Geological history of North America

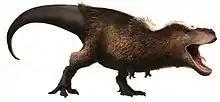

The eastern coast of the US became warmer and wetter during the Early Jurassic because the newly formed Atlantic Ocean brought it into contact with more humid air. Fossils spanning from the Late Triassic to Early Jurassic were preserved in the Newark Supergroup, which is found between the Canadian province Nova Scotia and South Carolina. Rifting continued in the eastern part of the country during the Early Jurassic as the eastern United States drifted apart from Greenland and Europe. The Pacific Plate forced its way under the North American plate, triggering geologic upheaval, including volcanism, on the west coast. Ichthyosaurs remained the dominant marine reptiles of the Early Jurassic, but as the Jurassic progressed that title was gradually transferred to the plesiosaurs.